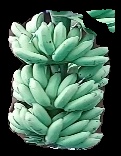
Variety: elakki-bale
Grade: grade1